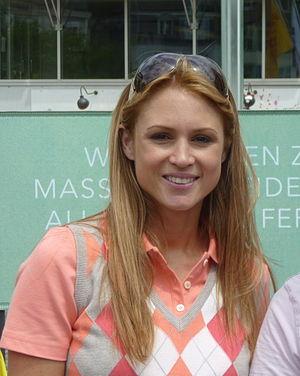
Miss Suisse est un concours de beauté féminine destiné aux jeunes femmes habitantes et de nationalité suisse, âgées de 18 à 28 ans.
Miss Univers 2002, est la 51ᵉ édition du concours de Miss Univers, a eu lieu le 29 mai 2002, au Roberto Clemente Coliseum, à San Juan, Porto Rico.
Jennifer Ann Gerber, née le 25 octobre 1981, est un mannequin suisse ayant été couronné Miss Suisse en 2001.